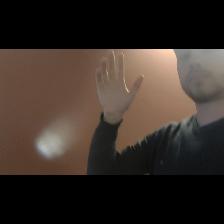
Label: Human